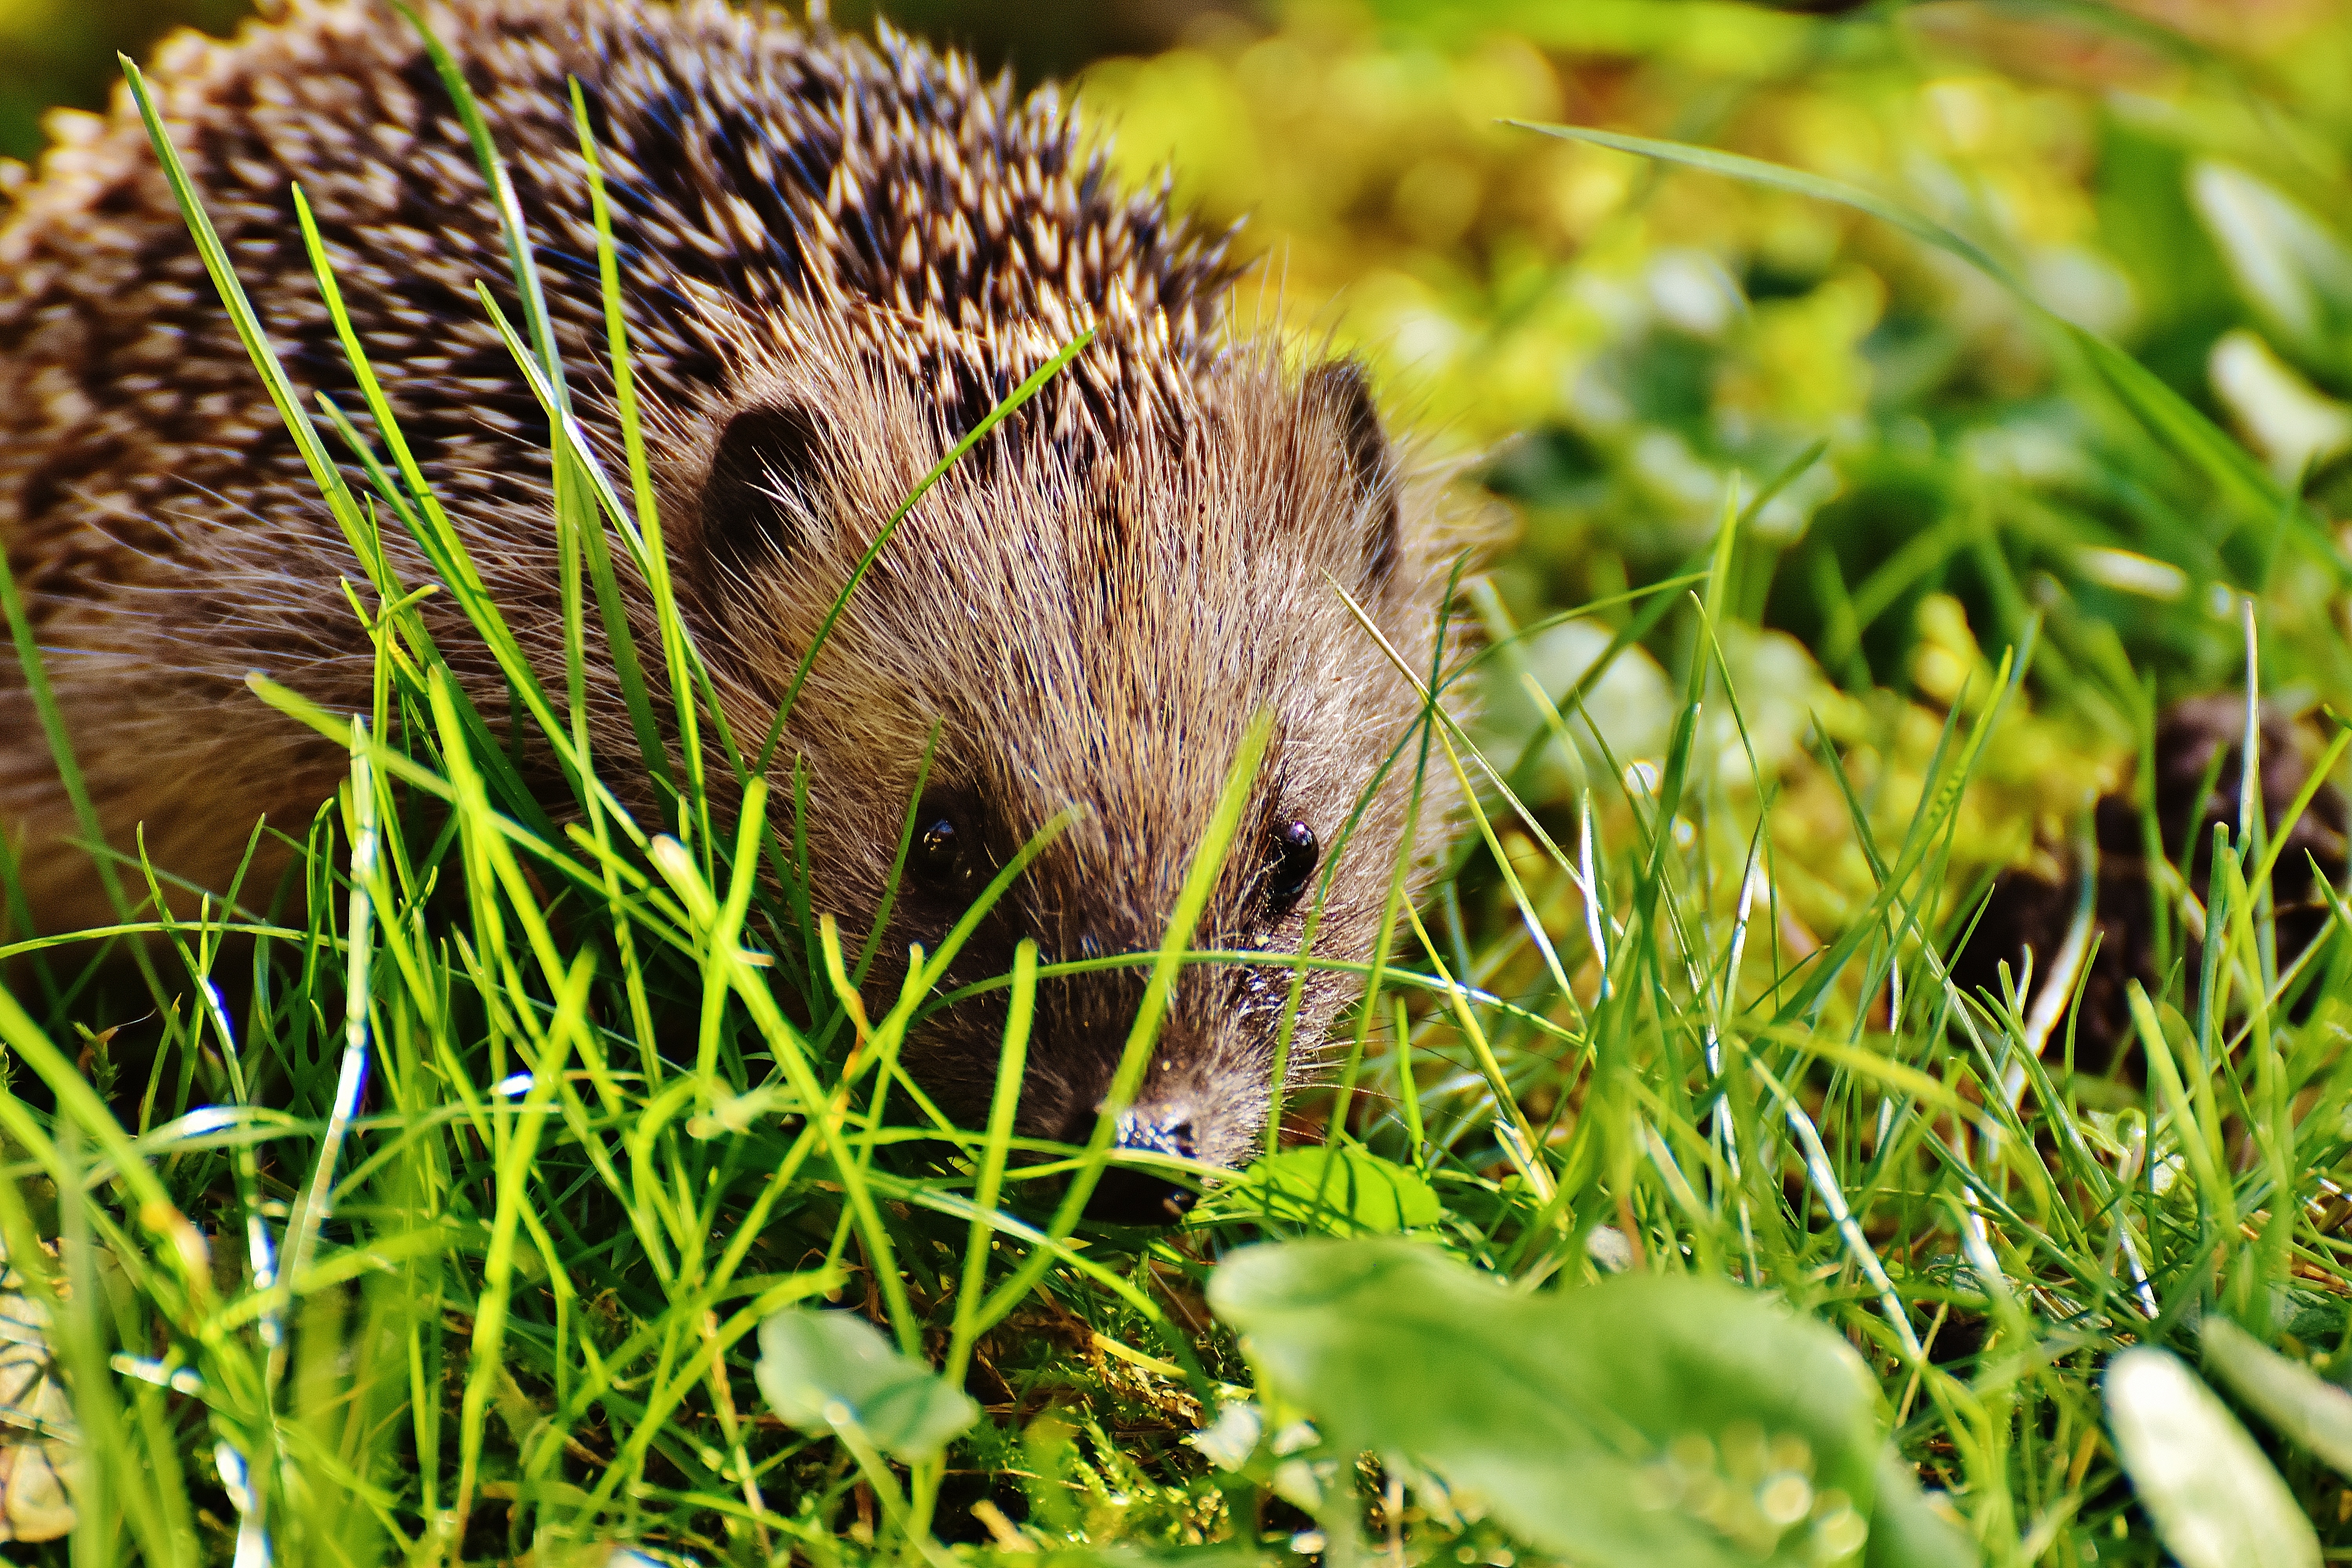
nature, grass, prickly, prairie, animal, cute, wildlife, meal, autumn, mammal, garden, fauna, hedgehog, vertebrate, nocturnal, animal world, foraging, crepuscular, spur, hedgehog child, young hedgehog, hannah, erinaceidae, domesticated hedgehog